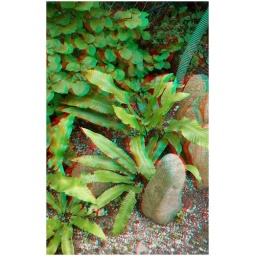
3D &amp;quot;stereo&amp;quot; pictures which require red-cyan glasses to view, with the red lens over the left eye and the cyan lens over the right